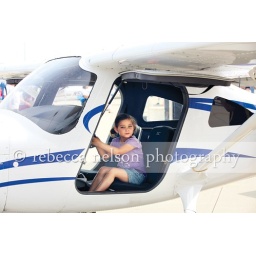
Girl sitting in airplane